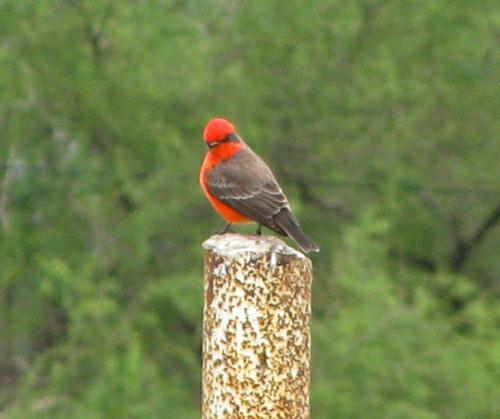
A photo of a vermilion flycatcher